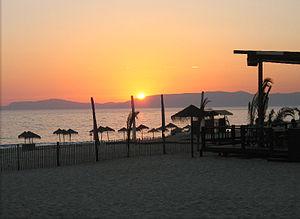
Comporta est une freguesia portugaise de la municipalité d'Alcácer do Sal.